(Pentamethylcyclopentadienyl)aluminium(I)

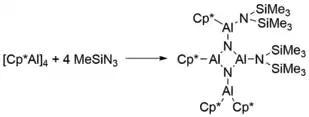
Reaction of [Cp*Al] with MeSiN

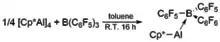
[Cp*Al] forming a Lewis Acid-Base adduct with B(CF)

[Cp*Al] is able to act as an atypical exotic ligand in donor-acceptor type bonds. For example, mixing [Cp*Al] with the Lewis acidic B(CF) forms the Al-B donor-acceptor type bond, and results in the synthesis of the adduct [Cp*Al-B(CF)]. Analogous main-group complexes that have been synthesised and characterised include dialane complexes [Cp*Al-Al(CF)] and [Cp*Al-Al("t"-Bu)], and group 13-group 13 complexes [Cp*Al-Ga("t"-Bu)].